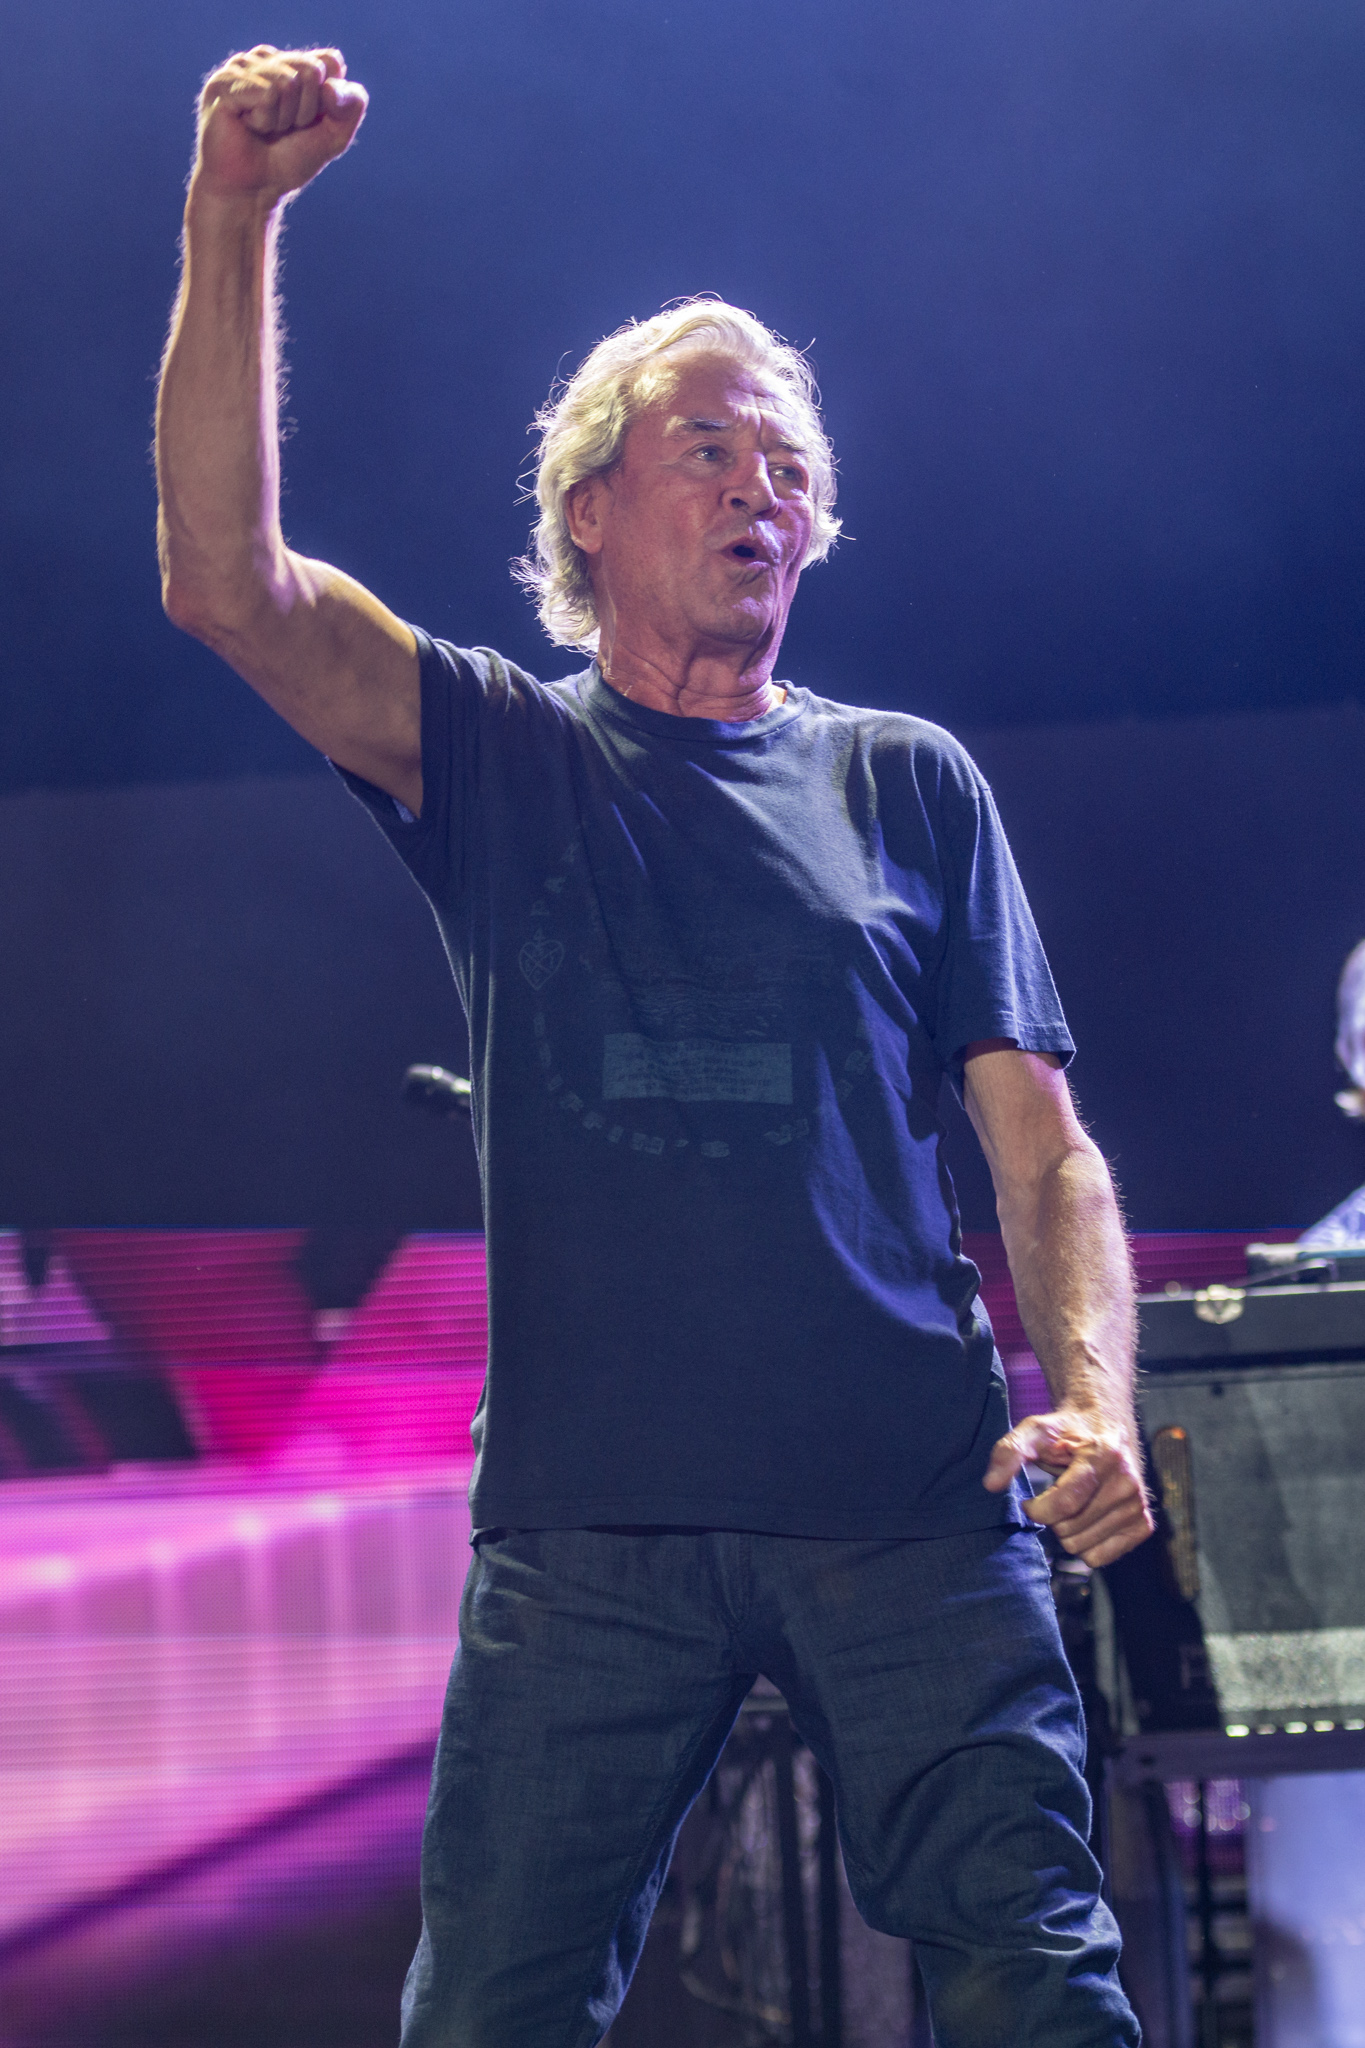
เอียน กิลแลน

| name = Ian Gillan
| background = solo_singer
| image = 2022 Lieder am See - Deep Purple - Ian Gillan - by 2eight - 9SC6765.jpg
| caption = กิลแลนระหว่างทัวร์คอนเสิร์ตกับดีปเพอร์เพิล ที่เยอรมัน ในปี ค.ศ. 2022
| birth_name = Ian Gillan
| birth_place = ลอนดอน อังกฤษ
| genre = Hard rock, Heavy metal music|heavy metal, บลูส์ร็อก|blues rock, progressive rock, jazz fusion
| occupation = นักดนตรี, นักร้อง-นักแต่งเพลง
| instrument = ร้องนำ
| years_active = ตั้งแต่ปี 1962
| associated_acts = Episode Six, Deep Purple, Ian Gillan Band, Gillan, Black Sabbath, Accidentally on Purpose (album)|Gillan & Glover
| website =
เอียน กิลแลน (; เกิด 19 สิงหาคม ค.ศ. 1945) เป็นนักร้องชาวอังกฤษที่รู้จักกันเป็นอย่างดีในฐานะนักร้องนำและนักแต่งเพลงให้กับวงดีปเพอร์เพิล วงร็อกชื่อดังของอังกฤษ เขาเป็นที่รู้จักจากเสียงร้องอันทรงพลังของเขาโดยเฉพาะในเพลงไฮเวย์สตาร์
==ผลงาน==
===Deep Purple 1969-73===
ในช่วงแรกๆของวง Deep Purple ที่มีสมาชิก คือ Jon Lord และ Ritchie Blackmore จึงชักชวน เอียนกิลแลน มาร้องแทน Rod Evans ในช่วงปี 1969-1973 ผลงานของเขาได้แก่ "Deep Purple in Rock", "Fireball (album)|Fireball", "Machine Head (album)|Machine Head", "Made in Japan (Deep Purple album)|Made In Japan" and "Who Do We Think We Are" และแทนด้วย David Coverdale."Deep Purple: The Interview". Interview picture disc, 1984, Mercury Records.แล้วกลับมาร่วมวงอีกครั้งในปี 1984-89 และปี 1992-ปัจจุบัน
===Black Sabbath===
ในปี 1983 เอียนกิลแลน ได้เข้าร่วมวง แบล็ค ซับบาธ แทนที่ Ronnie James Dio และทำอัลบั้ม "Born Again (Black Sabbath)|Born Again"
==อัลบั้ม==
===Deep Purple===
====สตูดิโออัลบั้ม====
* "Deep Purple in Rock" No. 4 (1970)
* "Fireball (album)|Fireball" No. 1 (1971)
* "Machine Head (album)|Machine Head" No. 1 (1972)
* "Who Do We Think We Are" No. 4 (1973)
* "Perfect Strangers (album)|Perfect Strangers" No. 5 (1984)
* "The House of Blue Light" No. 10 (1987)
* "The Battle Rages On" No. 21 (1993)
* "Purpendicular" No. 58 (1996)
* "Abandon (album)|Abandon" No. 76 (1998)
* "Bananas (album)|Bananas" No. 85 (2003)
* "Rapture of the Deep" No. 81 (2005)
====อัลบั้มบันทึกการแสดงสด====
* "Concerto for Group and Orchestra" (1969)
* "Made in Japan (album)|Made in Japan" (1972)
* "Deep Purple in Concert" (1980) (Live 1970 & 1972)
* "Scandinavian Nights" (1988) (Live 1970)
* "Nobody's Perfect (Deep Purple album)|Nobody's Perfect" (1988)
* "In the Absence of Pink" (1991) (Live 1985)
* "Gemini Suite Live" (1993) (Live 1970)
* "Live in Japan (Deep Purple album)|Live in Japan" (1993) (Live 1972)
* "Come Hell or High Water" (1994)
* "Live at the Olympia '96" (1997)
* "Total Abandon: Live in Australia" (1999)
* "The Soundboard Series" (2001)
* "Live at the Royal Albert Hall (Deep Purple album)|Live at the Royal Albert Hall" (2000)
* "Live at the Rotterdam Ahoy" (2001)
* "Live in Europe 1993" (2006)
* "Live at Montreux 1996" (2006) (Live 1996 & 2000)
* "They All Came Down To Montreux" (2007)
* "Live At Montreux 2011" (2011)
=== Ian Gillan Band===
* "Child In Time (album)|Child in Time" (1976)
* "Clear Air Turbulence" (1977)
* "Scarabus" (1977)
* "Live at the Budokan (Ian Gillan Band album)|Live at the Budokan" (1977, EUR: 1983)
=== Gillan===
* "Gillan (album)|Gillan" (aka "The Japanese Album") (1978)
* "Mr. Universe (album)|Mr. Universe" (1979)
* "Glory Road (album)|Glory Road" (1980)
* "Future Shock (Gillan album)|Future Shock" (1981)
* "Double Trouble (Gillan album)|Double Trouble" (live) (1981)
* "Magic (Gillan album)|Magic" (1982)
* "The Gillan Singles Box Set" (2007)
* "The Glory Years" (2008, DVD) (Recorded live 1981)
* "Triple Trouble" (2009) (Recorded live 1981/1982)
=== Black Sabbath===
* "Born Again (Black Sabbath album)|Born Again" (1983)
===อัลบั้มเดี่ยว===
====สตูดิโออัลบั้ม====
* "Accidentally on Purpose (album)|Accidentally on Purpose" (1988, as Gillan & Glover, with Roger Glover)
* "So I Like/Έτσι μ’ αρέσει" (1992) Ian Gillan feat in Michalis Rakintzis album
* "Naked Thunder" (1990, US: 1997)
* "Toolbox (album)|Toolbox" (1991, US: 1997)
* "Cherkazoo and Other Stories" ('73/'75 solo sessions) (1992)
* "Dreamcatcher (Ian Gillan album)|Dreamcatcher" (1997, US: 1998)
* "Gillan's Inn (album)|Gillan's Inn" (2006, Deluxe Tour Ed.: 2007)
* "One Eye to Morocco" (2009)
====อัลบั้มบันทึกการแสดงสด====
* "Chris Tetley Presents: Garth Rockett & The Moonshiners" (1989)
* "Garth Rockett & The Moonshiners Live at the Ritz" (1990, video)
* "Ian Gillan Live" (1990, 2001 on DVD as "Classic Rock Legends - Ian Gillan")
* "Live at the Ritz '89" (2000, as Ian Gillan & The Moonshiners)
* "Highway Star - A Journey in Rock" (2007, DVD)
* "Live in Anaheim (Ian Gillan album)|Live in Anaheim" (2008, CD/DVD)
==หนังสือ==
* Gillan, Ian (1980), "Candy Horizon", book of poems
* Gillan, Ian (1998), "Ian Gillan: The Autobiography of Deep Purple's Lead Singer". Blake Pub, ISBN 1-85782-320-6. (2nd ed./1st ed. – 1993)
* Gillan, Ian (2006), "Smoke This!: The Warblings, Rants, Philosophies, and Musings from the Singer of Deep Purple". Immergent, ISBN 0-9788254-0-3.
==อ้างอิง==
หมวดหมู่:บุคคลที่เกิดในปี พ.ศ. 2488
หมวดหมู่:บุคคลที่ยังมีชีวิตอยู่
หมวดหมู่:บุคคลจากชิสซิก
หมวดหมู่:นักร้องอังกฤษ
หมวดหมู่:นักแต่งเพลงชาวอังกฤษ